Destiny's Child

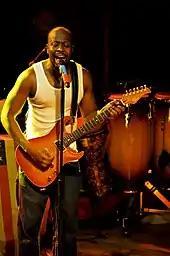
Wyclef Jean remixed the song "No, No, No", which became Destiny's Child's first successful single.

Destiny's Child first charted in November 1997 with "No, No, No", the lead single from their self-titled debut album, which was released in the United States on February 17, 1998, featuring productions by Tim & Bob, Rob Fusari, Jermaine Dupri, Wyclef Jean, Dwayne Wiggins and Corey Rooney. "Destiny's Child" peaked at number sixty-seven on the "Billboard" 200 and number fourteen on the "Billboard" Top R&B/Hip-Hop Albums. It managed to sell over one million copies in the United States, earning a platinum certification by the Recording Industry Association of America (RIAA). The remix version to "No, No, No", reached number one on the "Billboard" Hot R&B/Hip-Hop Singles & Tracks and number three on the "Billboard" Hot 100. Its follow-up single, "With Me Part 1" failed to reproduce the success of "No, No, No". Meanwhile, the group featured on a song from the soundtrack album of the romantic drama "Why Do Fools Fall in Love" and "Get on the Bus" had a limited release in Europe and other markets. In 1998, Destiny's Child garnered three Soul Train Lady of Soul awards including Best New Artist for "No, No, No". Later that year, the group was featured in an episode of the TV sitcom Smart Guy. Knowles considered their debut successful but not huge, claiming as a neo soul record it was too mature for the group at the time.